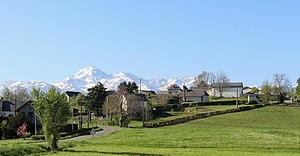
Hauban (Hautes-Pyrénées)
Hauban est une commune française située dans le département des Hautes-Pyrénées, en région Occitanie.
Le Neurest est un petit pays des Hautes-Pyrénées centré sur Cieutat à l'est de Bagnères-de-Bigorre.